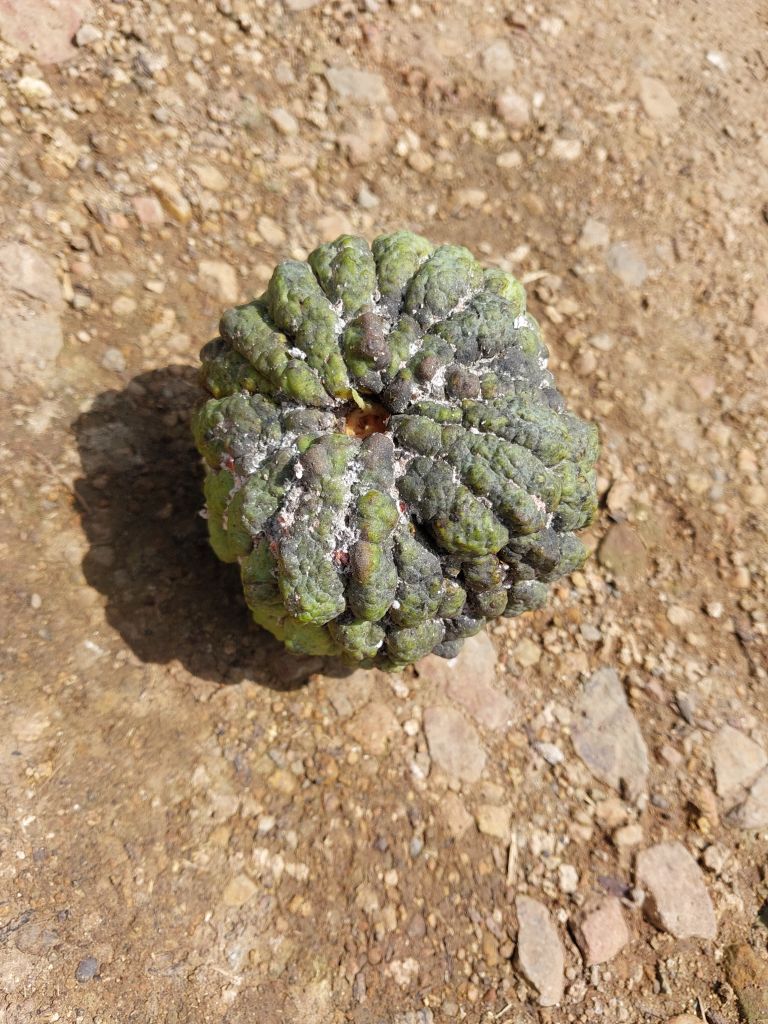
Disease label: Blank Canker